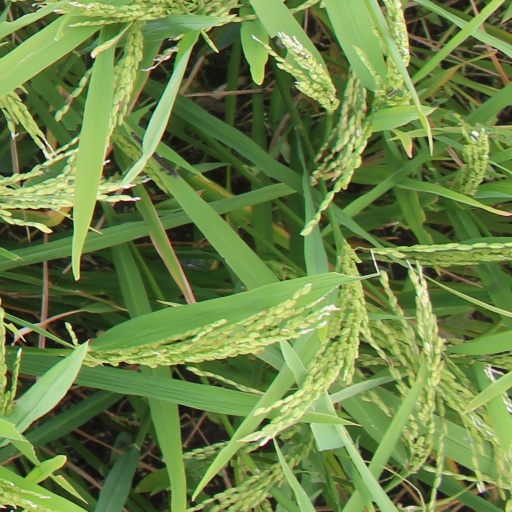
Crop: rice